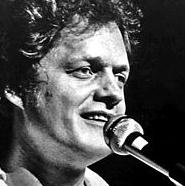
Age: 37